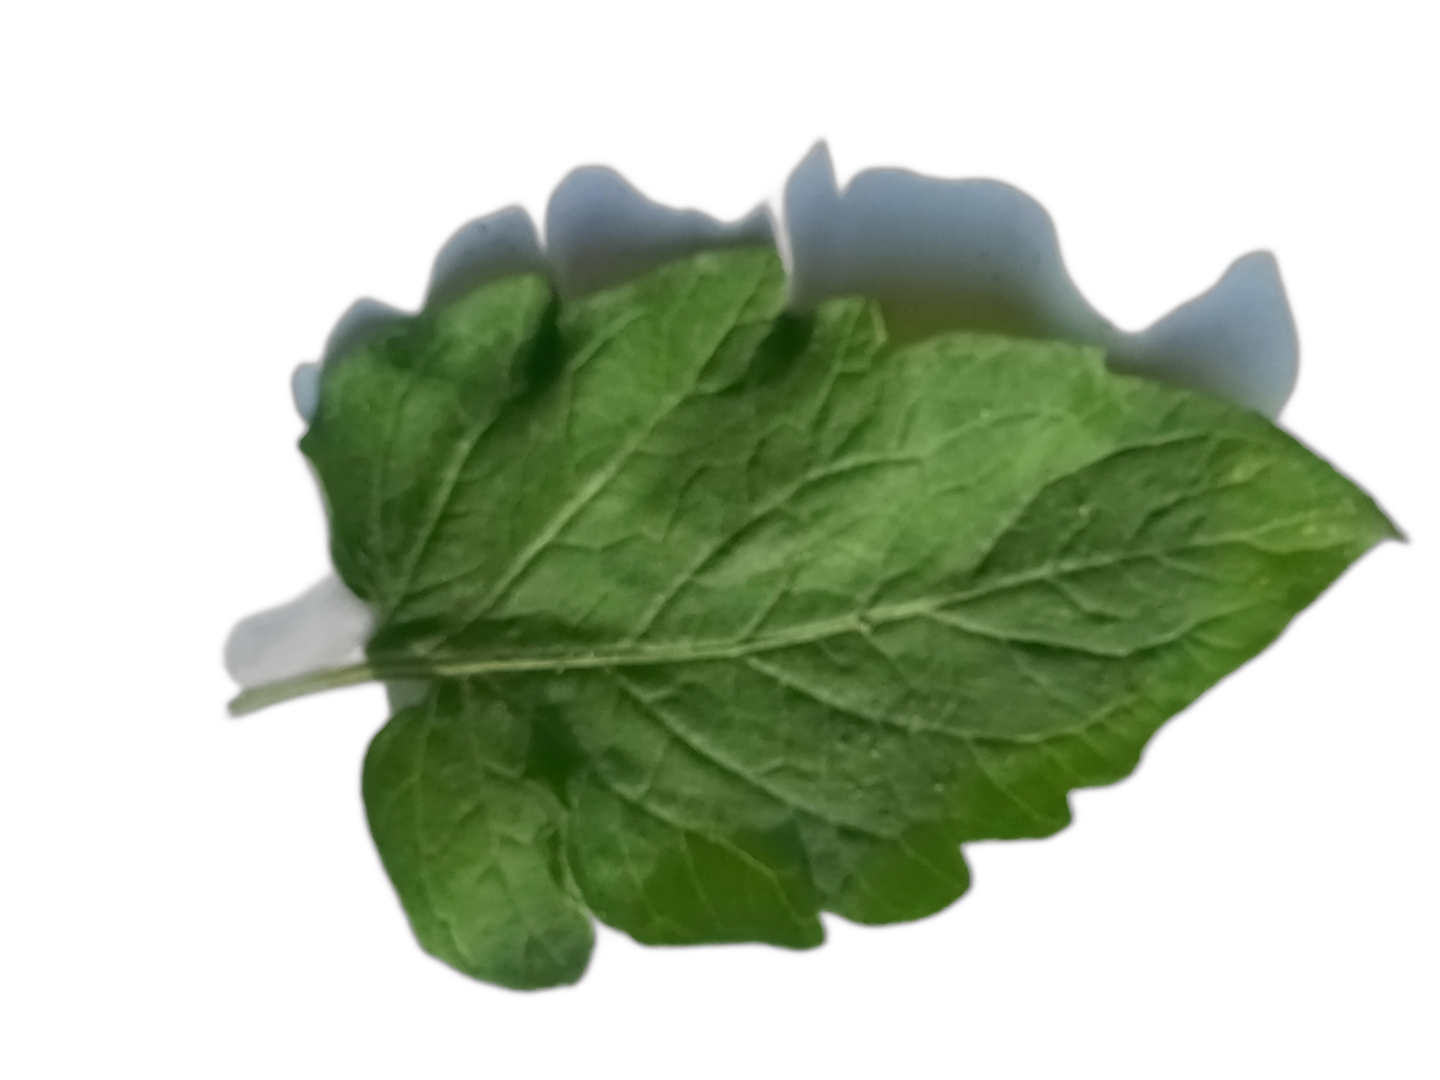
Crop: Tomato
Label: Healthy